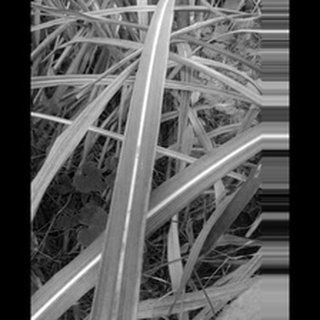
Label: sugarcane_red_rot